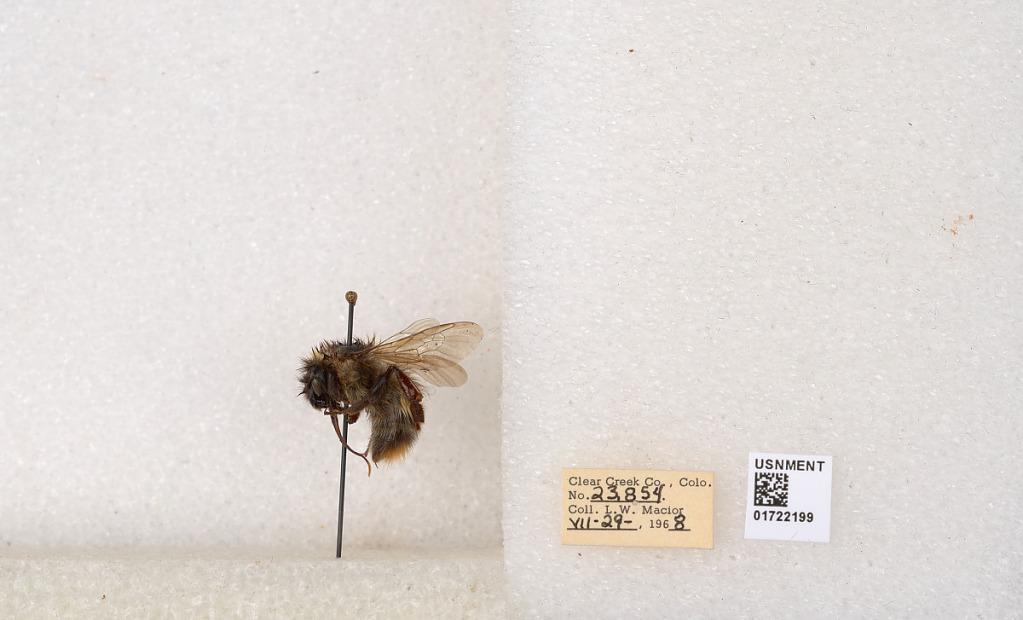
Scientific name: Bombus kirbyellus
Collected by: L. Macior
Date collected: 1968-7-29
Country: United States
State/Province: Colorado
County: Clear Creek
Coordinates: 39.6891, -105.644